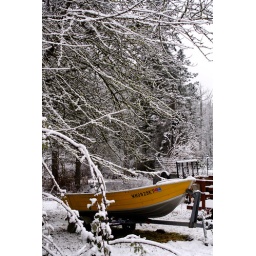
There's just something about a yellow boat in the snow.